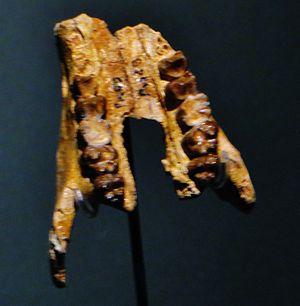
Eritherium est un genre éteint de proboscidiens primitifs. Son espèce type, trouvée dans le bassin d'Ouled Abdoun au Maroc, est Eritherium azzouzorum. Il vivait il y a environ 60 millions d'années, durant le Thanétien, à la fin du Paléocène.